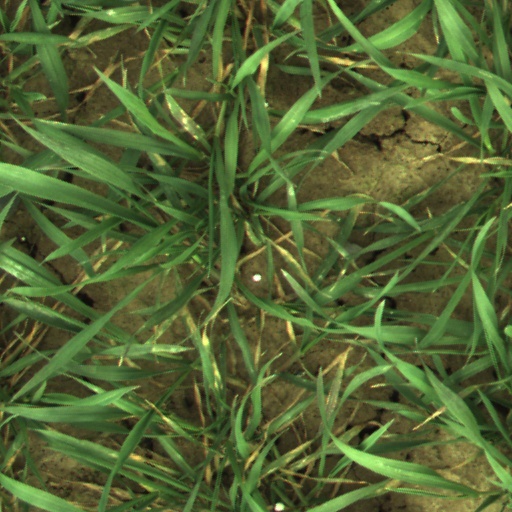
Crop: wheat